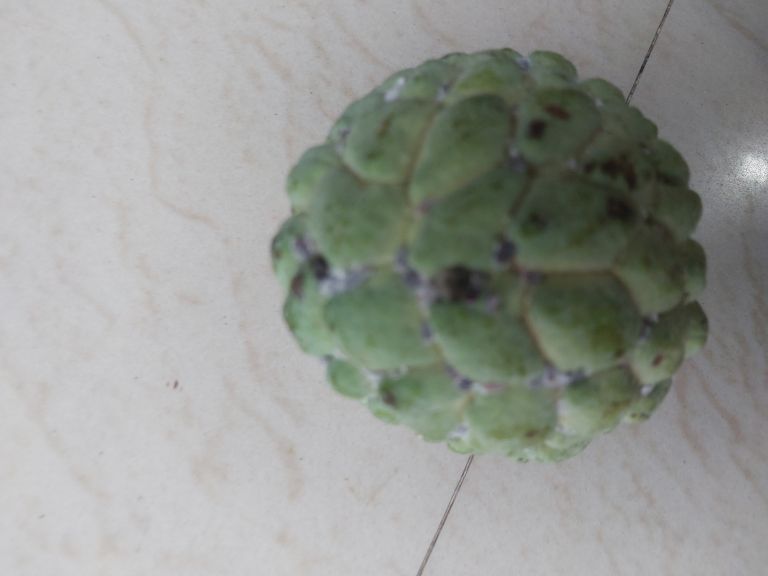
Disease label: Mealy Bug